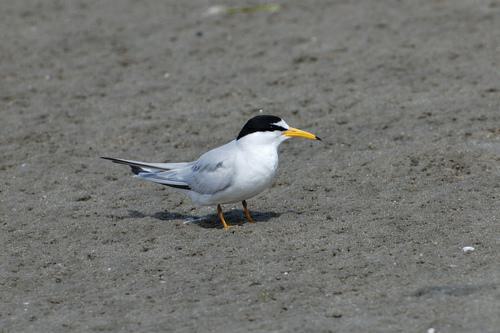
A photo of a least tern